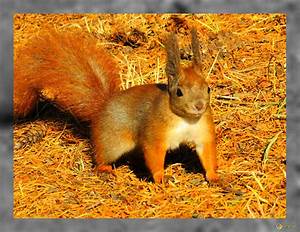
Label: squirrel